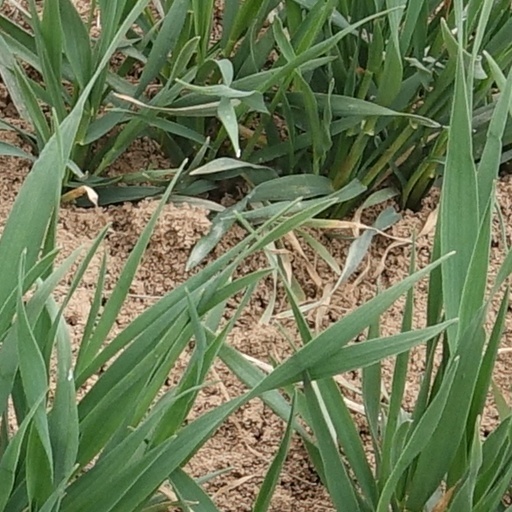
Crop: wheat